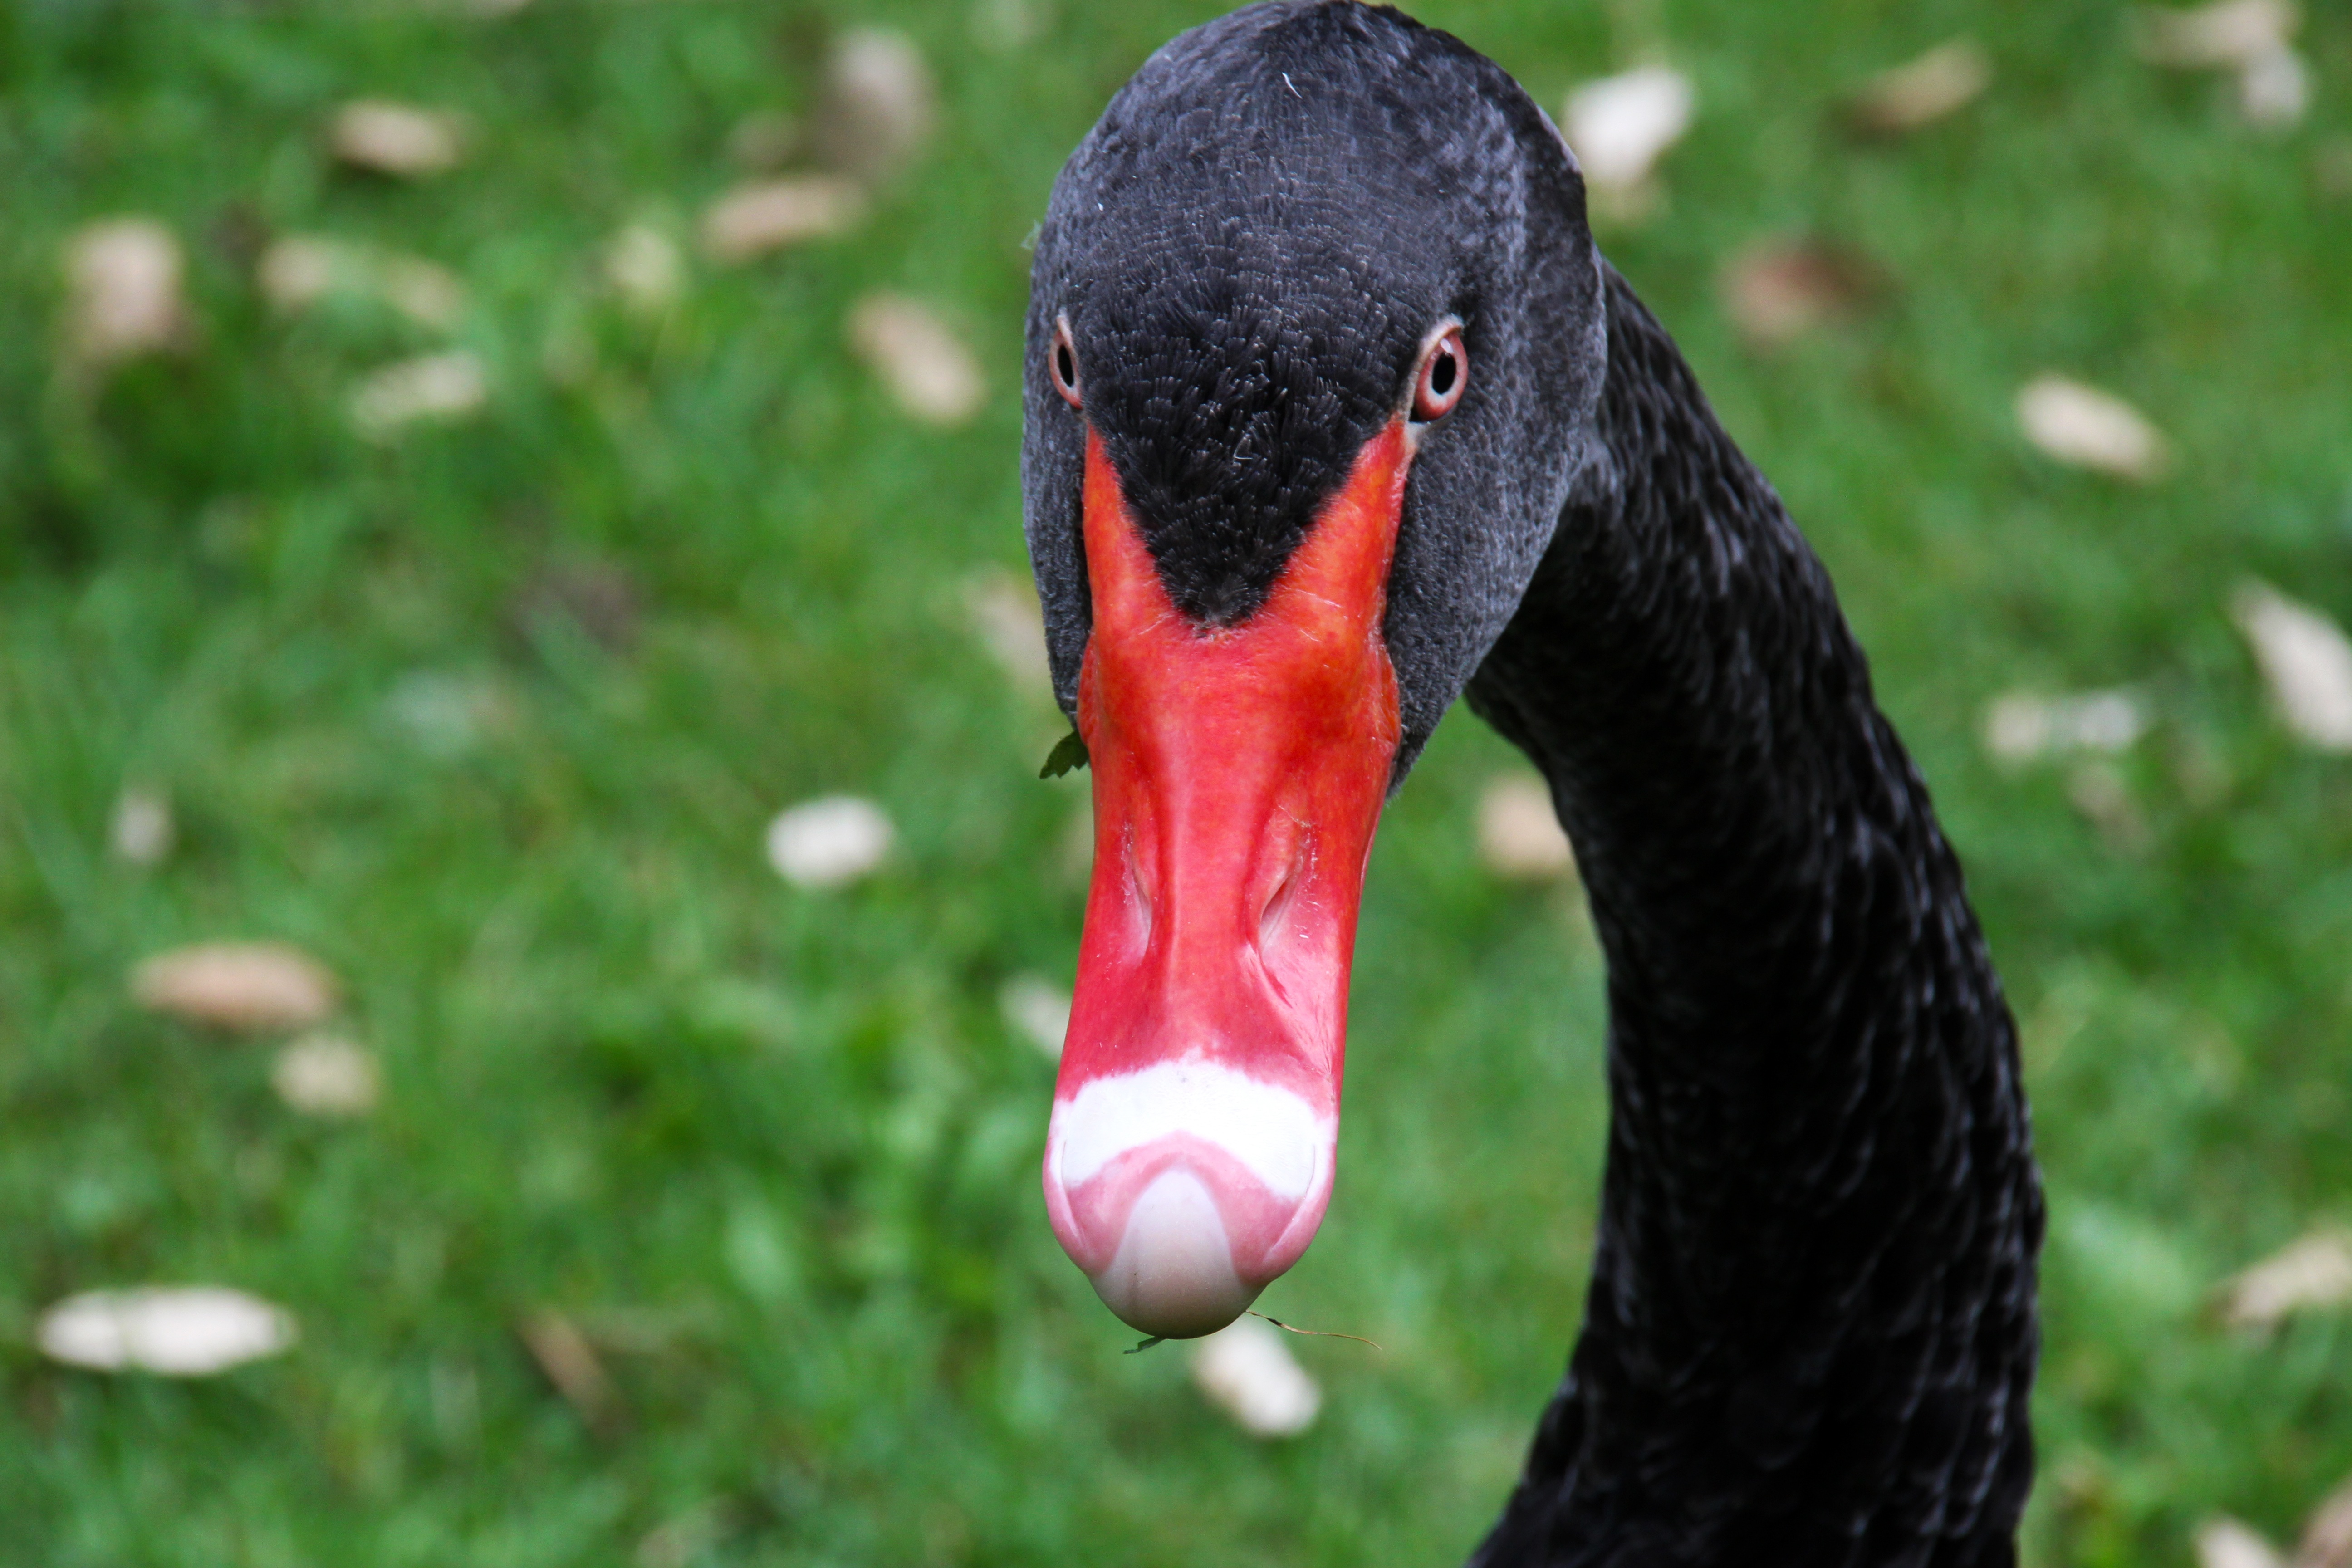
bird, pond, wildlife, beak, fauna, close up, swan, flamingo, duck, vertebrate, waterfowl, water bird, volatile, black swan, red beak, ducks geese and swans